2014 Tennessee Volunteers football team

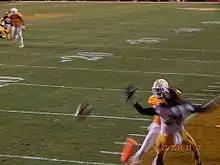
Maty Mauk's pass is deflected in the end zone.

In their seventh SEC game of the 2014 season, Tennessee celebrated senior day by squaring off with the Missouri Tigers. This was the third meeting between the two Eastern Division schools. Missouri remained the only SEC school that Tennessee has never defeated in football, with a 29–21 win. The Vols were missing leading tackler A.J. Johnson and cornerback Michael Williams, who were suspended from all team-related activities, as both were named as subjects of an ongoing rape investigation. The Vols also didn't have injured center Mack Crowder and receiver Marquez North. Safety Brian Randolph committed a targeting penalty in the previous game and had to sit out the first half. The absences forced Coach Butch Jones to start seven true freshmen, something never done before in a Tennessee game. The Vols recovered an onside kick with less than two minutes remaining in the game, but it was ruled Missouri ball since it didn't go ten yards. After reviewing the play, a Missouri player had touched the ball before it went ten yards making it a live ball which Tennessee recovered. However, referee Matt Austin also ruled that Tennessee had been offsides on the kick and had to re-kick it. Tennessee recovered the ball on the re-kick, but Justin Coleman touched the ball before it went ten yards, so Missouri took over and won the game.